2009 Philadelphia Phillies season

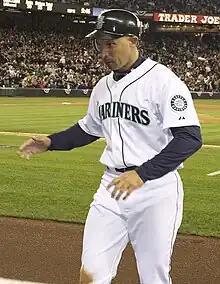
An olive-skinned man in a white baseball uniform with "Mariners" across the chest and a dark baseball cap

On November 3, the Phillies named Rubén Amaro, Jr. to be the general manager after Pat Gillick retired at the end of a three-year contract. Amaro previously had a long history with the Phillies, serving as a bat boy in the 1980s, a player in the 1990s, and as assistant general manager for the Phillies from 1998 until his appointment as general manager. Gillick remained with the Phillies as an advisor. On November 13, Sam Perlozzo joined the Phillies as third base coach and fielding/infield coach after spending the 2008 season in the same position for the Seattle Mariners. Perlozzo previously served as the third base coach for the New York Mets, the Cincinnati Reds, and as third base coach, bench coach, and manager for the Baltimore Orioles. Another former manager, Pete Mackanin, was named the team's new bench coach on November 21; he had been interim manager for the Reds when Jerry Narron was fired in Cincinnati in 2007. On November 28, the Phillies signed Mike Koplove Koplove, a right-handed relief pitcher, was optioned to the AAA Lehigh Valley IronPigs at the end of spring training. On December 16, Raúl Ibañez agreed to play left field for the Phillies in a 3-year, $31.5 million deal. South Korean pitcher Chan Ho Park officially signed a one-year contract to join the Phillies on January 6, after agreeing to a deal in principle in December. Park was originally signed as an insurance policy for the bullpen, as reliever J. C. Romero was assigned a fifty-game suspension after violating the Major League Baseball drug policy, but won the fifth starter's job in Spring training.